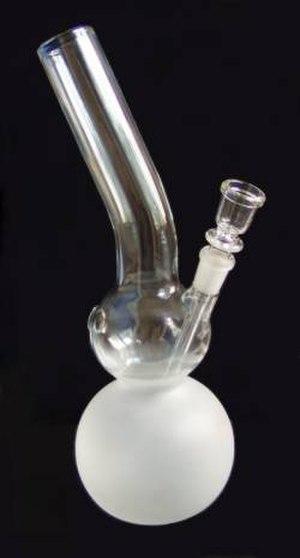
Un bang ou bong est une pipe à eau utilisée le plus souvent pour fumer du cannabis. Les bangs sont utilisés dans le but de générer et refroidir une grande quantité de fumée, que l'utilisateur va généralement inhaler en une seule bouffée. Le mot bong est un mot dérivé du mot thaï bΔung qui fait référence à une partie coupée de bambou.